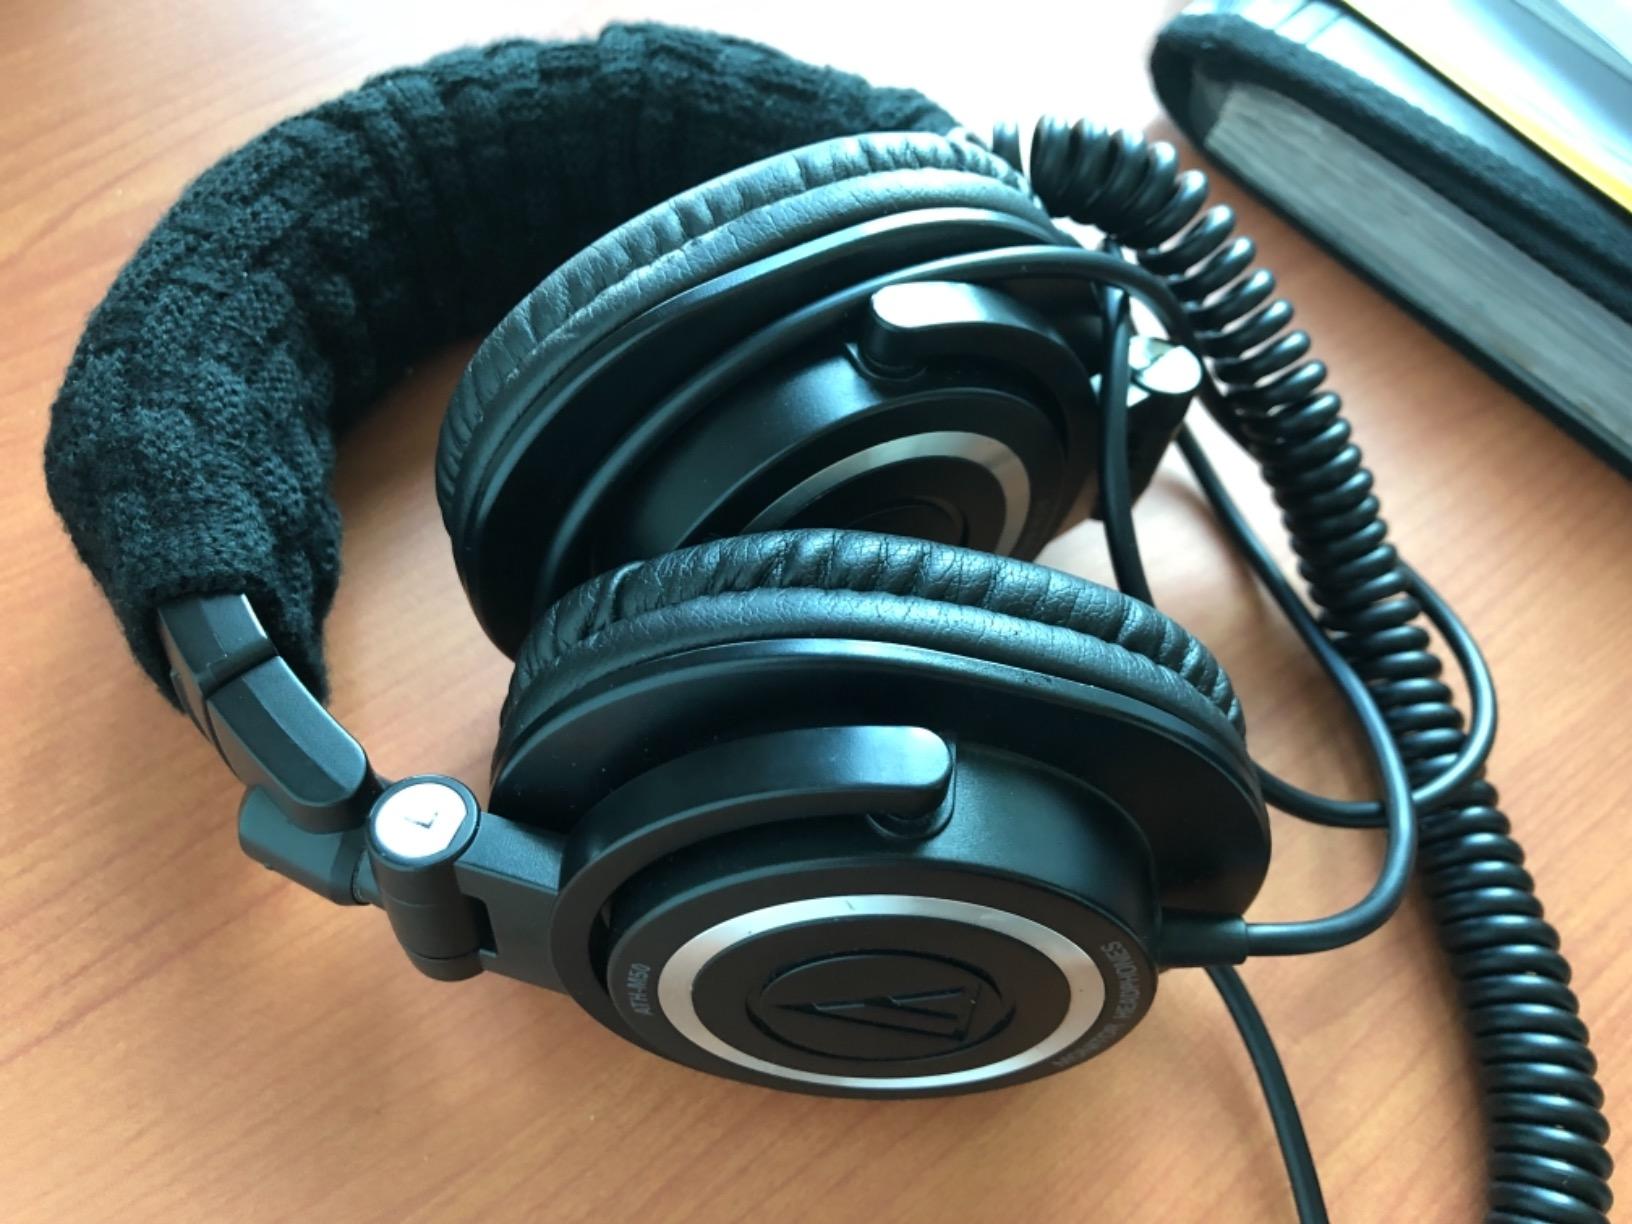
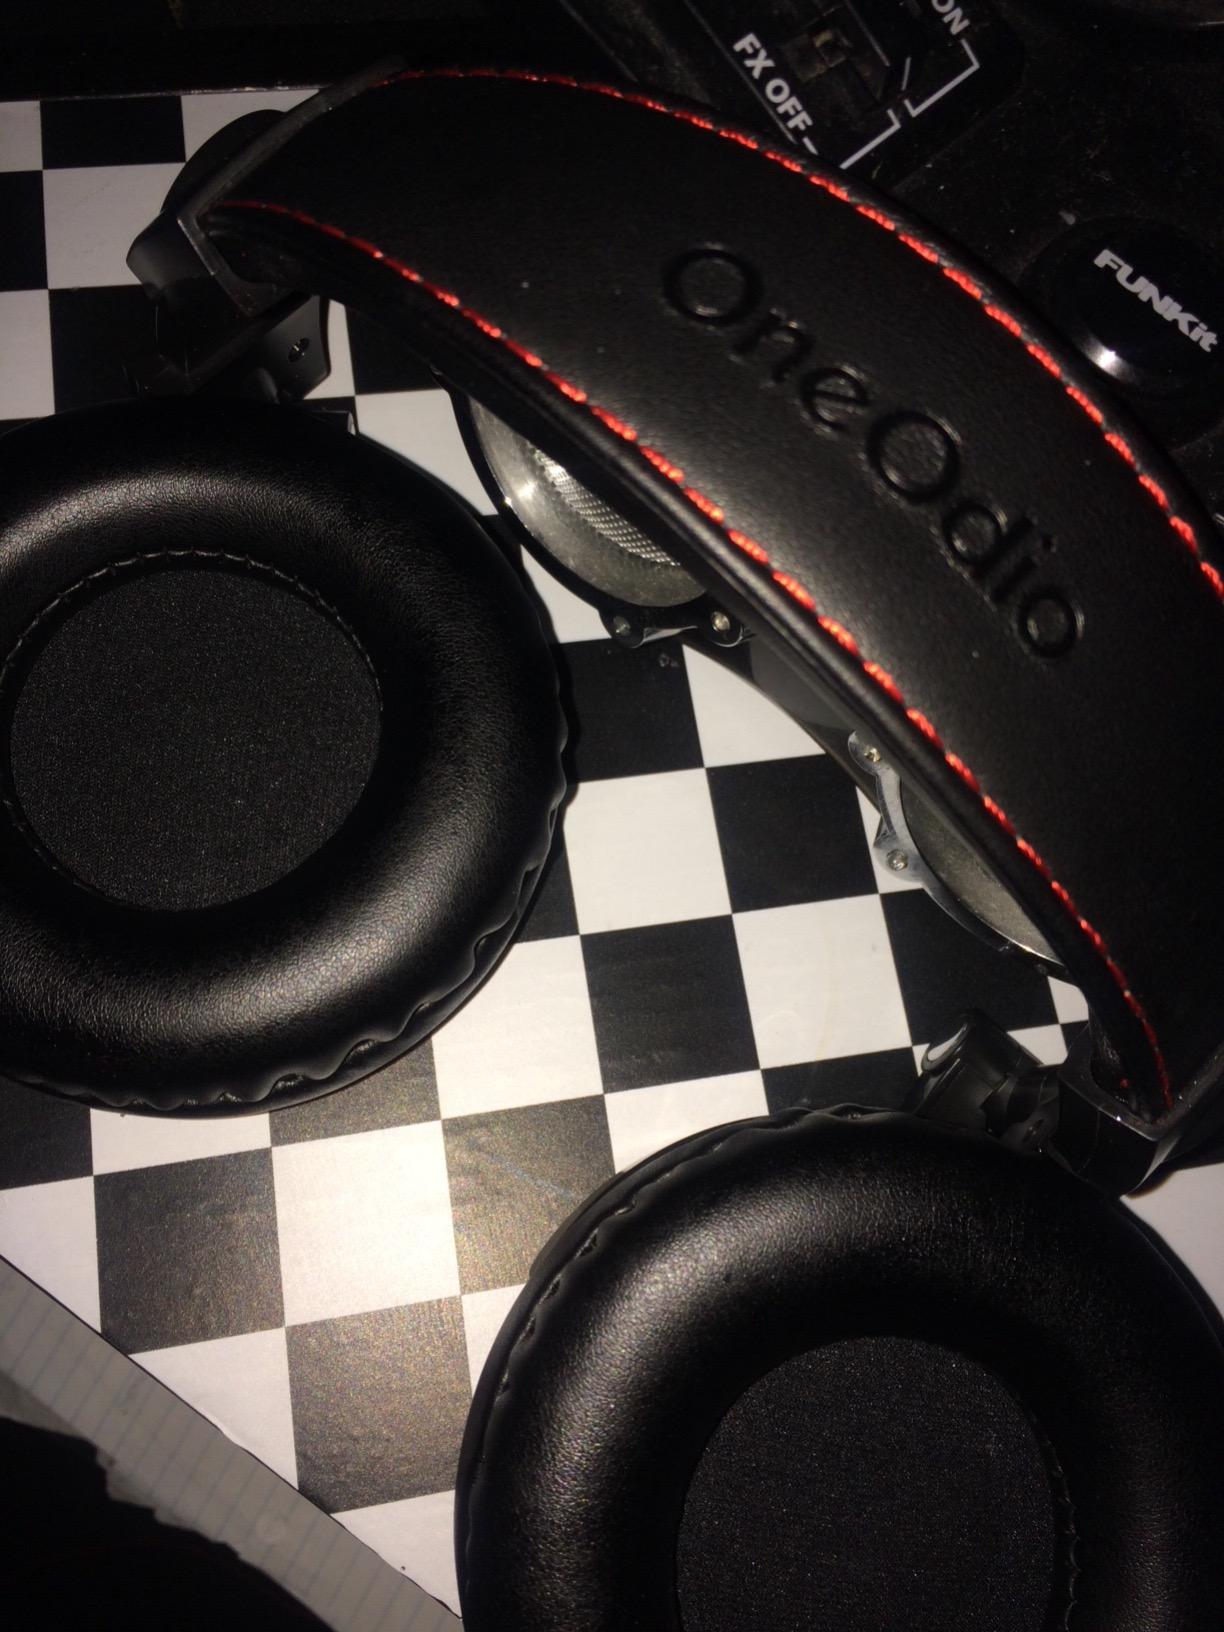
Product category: headphones
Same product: no